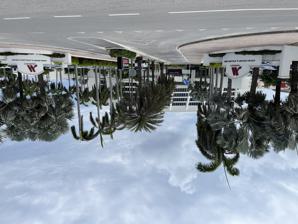
Building: Aruba Marriott Resort & Stellaris Casino
Country: Unknown
Year built: 1995
Resort and casino in Aruba Exterior view, October 2023 The Aruba Marriott Resort & Stellaris Casino is a hotel and casino resort along the northwestern beach of Aruba .  It opened with the hotel and casino in 1995. References